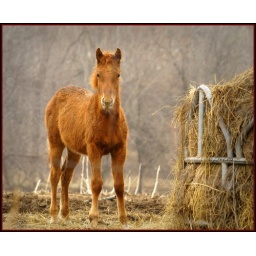
out standing in his field